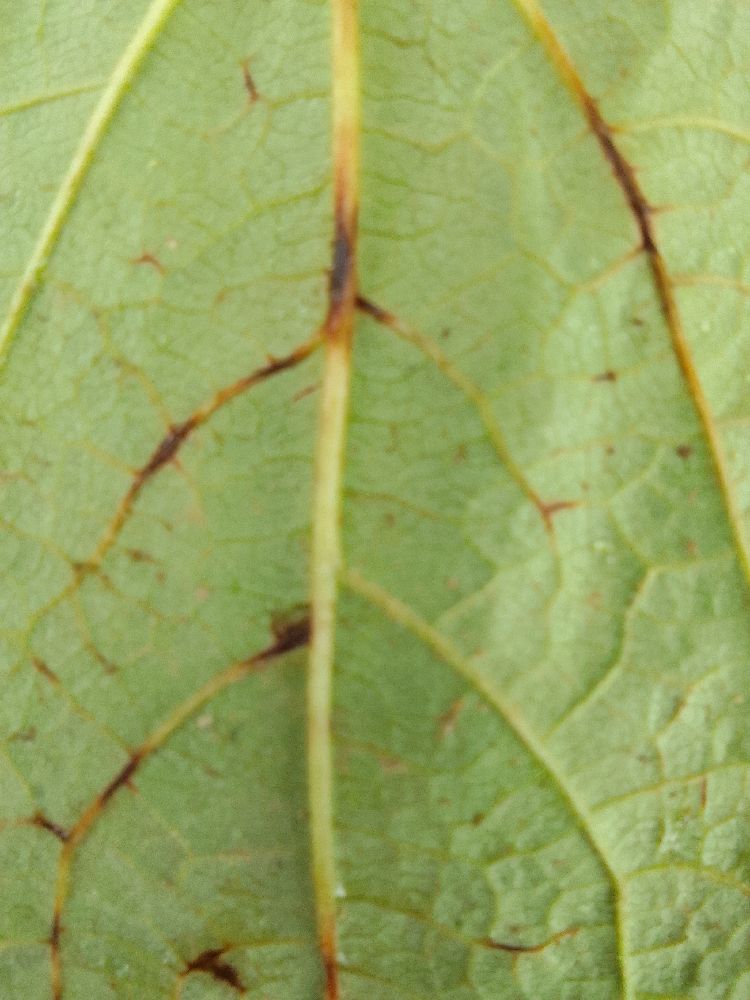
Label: anthracnose